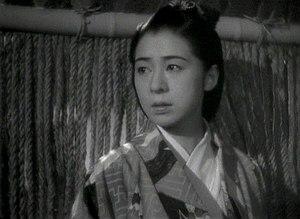
Haruyo Ichikawa, née le 9 février 1913 et morte le 18 novembre 2004, est une actrice et chanteuse japonaise.